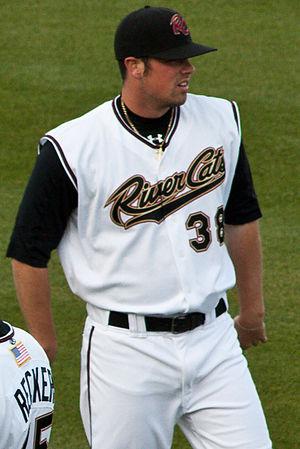
La Saison 2011 des Royals de Kansas City est la 43ᵉ saison en ligue majeure pour cette franchise.
Vincent Michael Mazzaro est un lanceur droitier de la Ligue majeure de baseball.